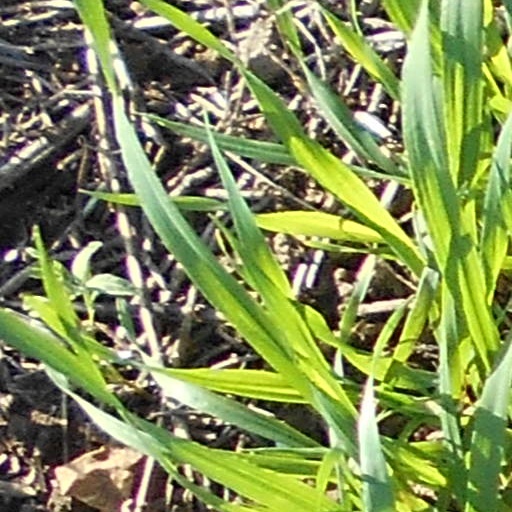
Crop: wheat